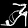
Label: Sandal